Mediterranean race

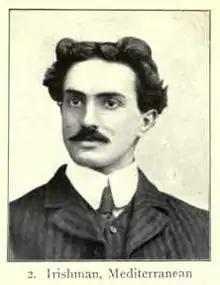
Irishman of Mediterranean type, from Augustus Henry Keane's "Man, Past and Present" (1899).

Racial differentiations occurred following long-standing claims about the alleged differences between the Nordic and the Mediterranean people. Such debates arose from responses to ancient writers who had commented on differences between northern and southern Europeans. The Greek and Roman people considered the Germanic and some Celtic peoples to be wild, red haired barbarians. Aristotle contended that the Greeks were an ideal people because they possessed a medium skin-tone, in contrast to pale northerners. By the 19th century, long-standing cultural and religious differences between Protestant northwestern Europe and the Catholic south were being reinterpreted in racial terms.